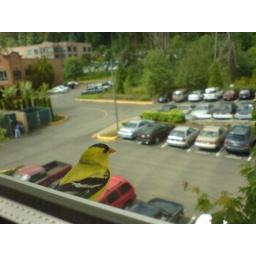
at the window beside my desk